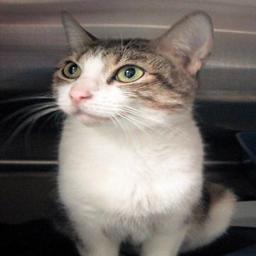
Animal: cats